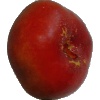
Label: Nectarine Flat 1